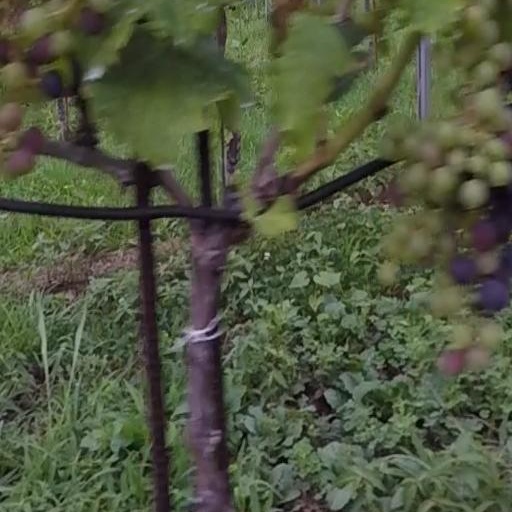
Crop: grape